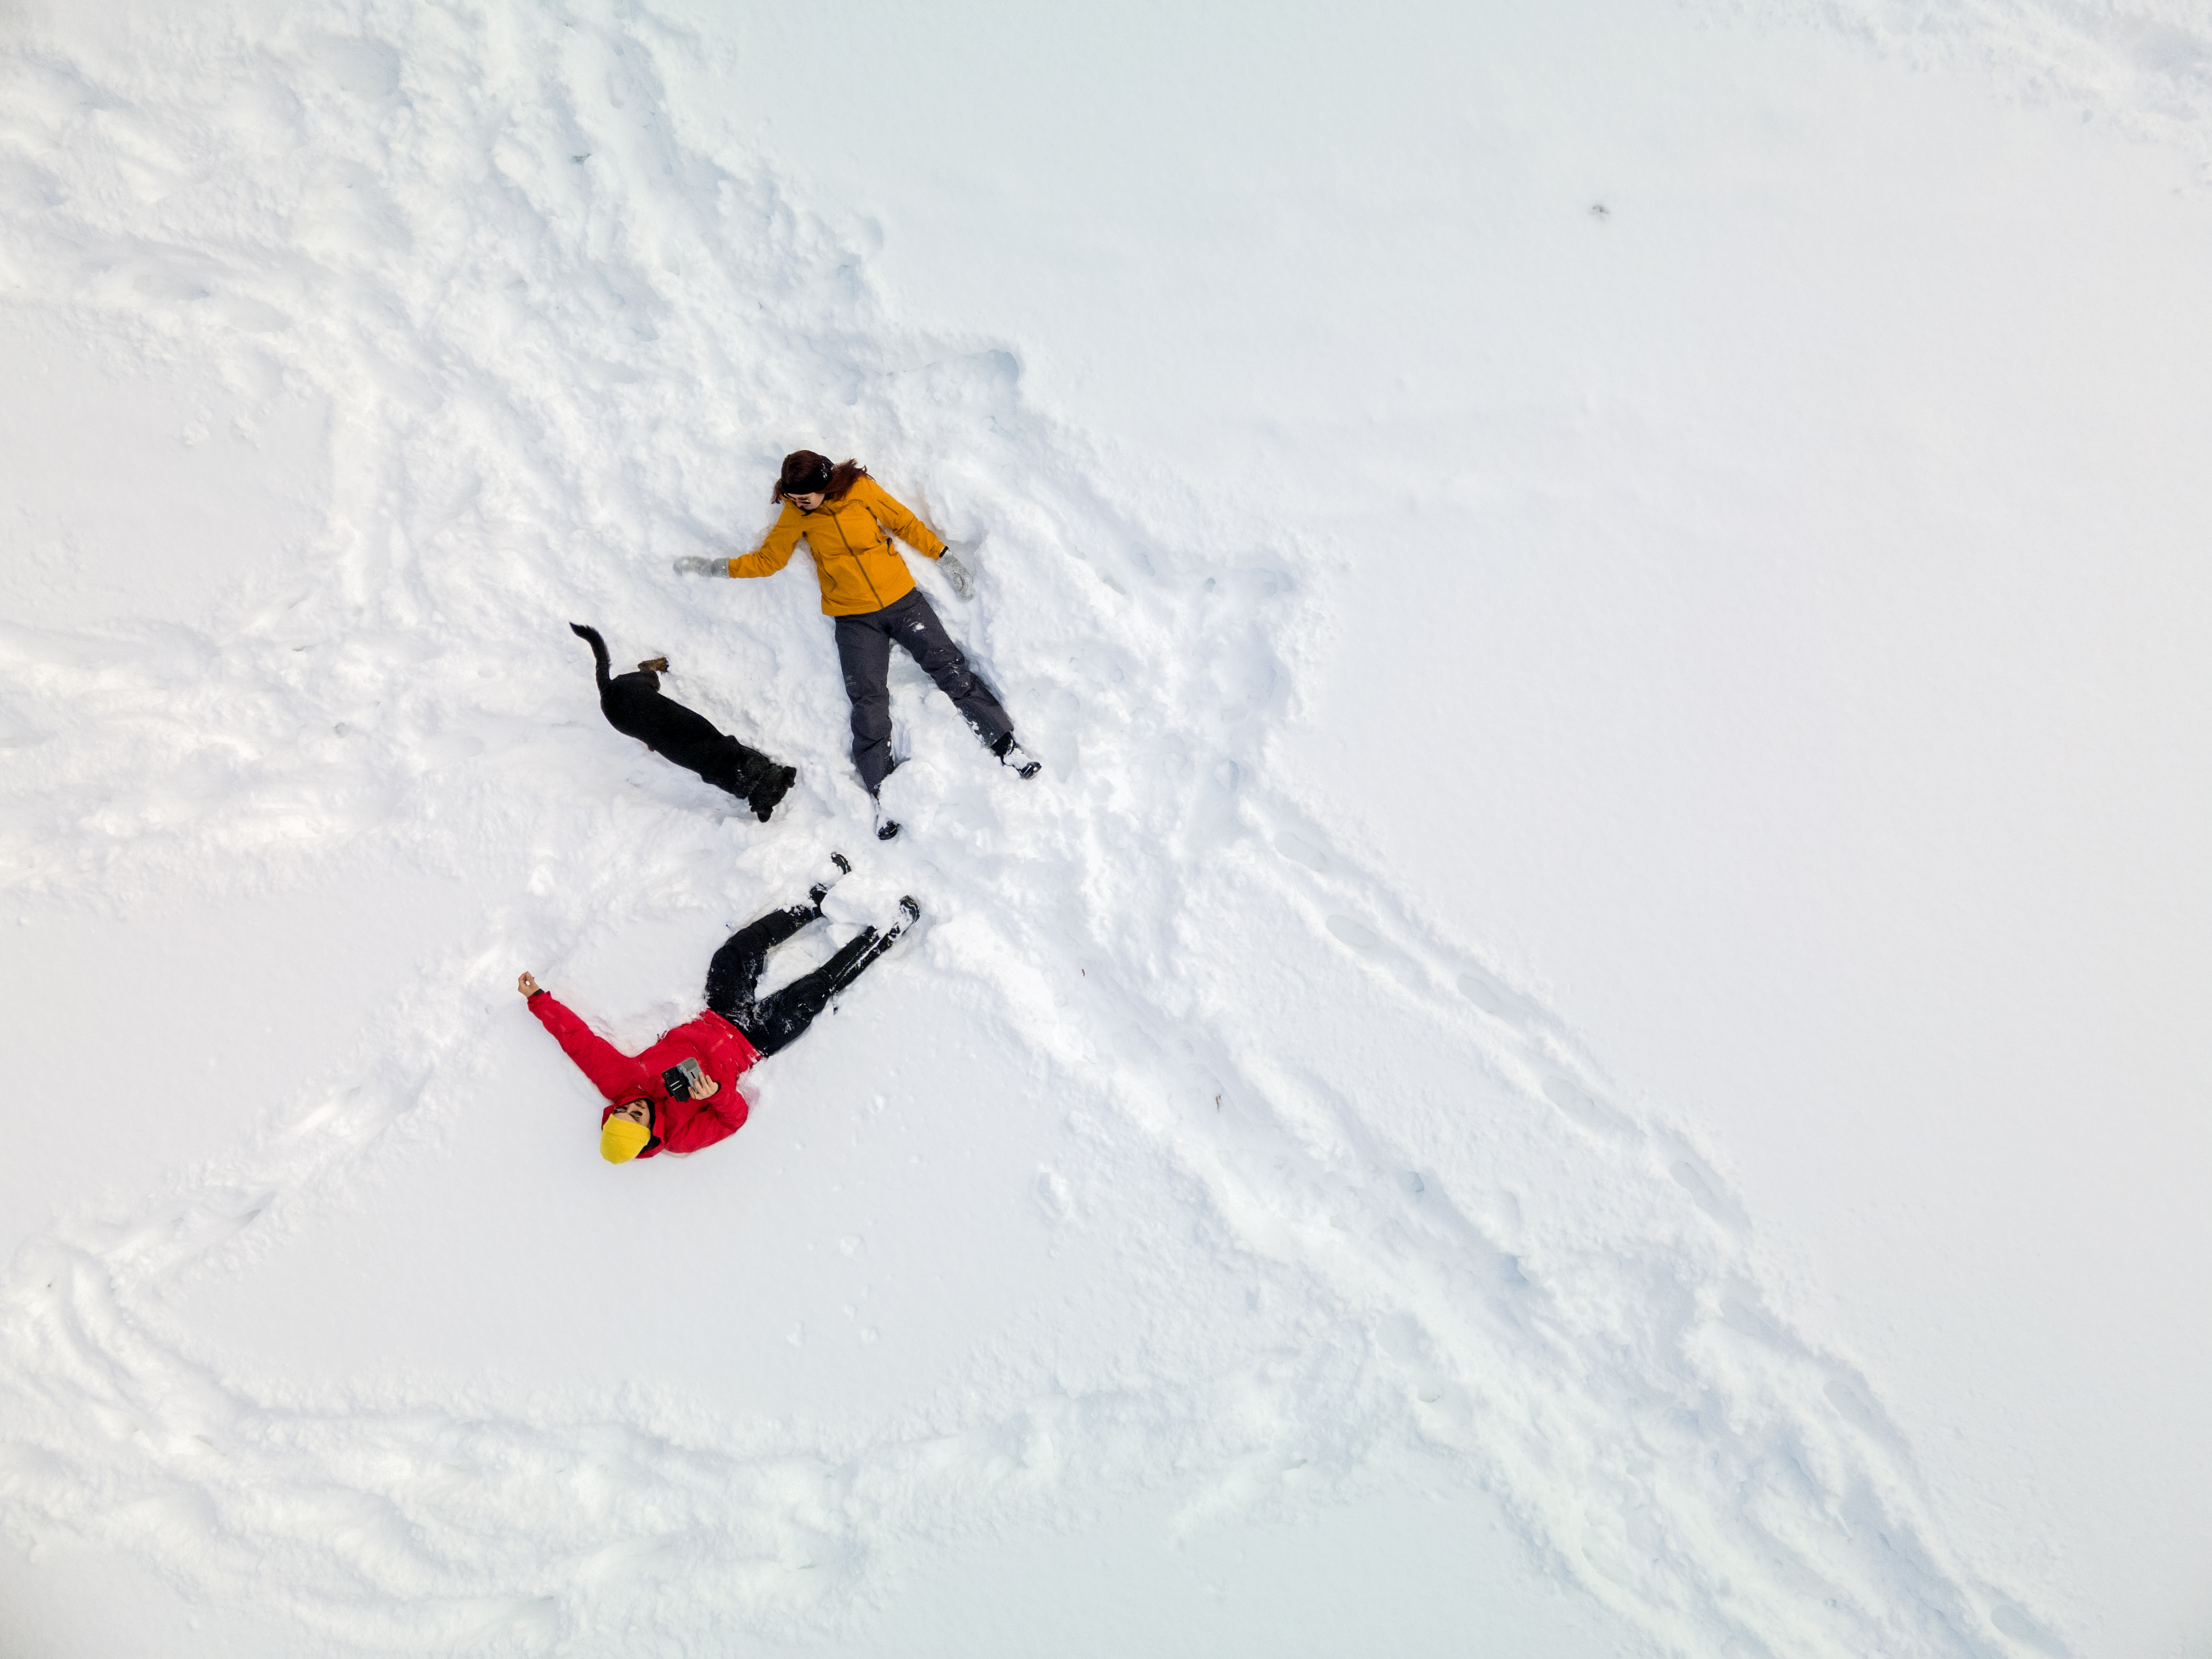
snow, slope, ski equipment, ice cap, sports equipment, ski boot, winter sport, recreation, glacial landform, freezing, sports, snowboard, skier, extreme sport, personal protective equipment, ski, stunt performer, cross country skiing, winter, adventure, ski binding, piste, individual sports, carmine, skiing, ski helmet, glacier, mountaineer, boardsport, nordic skiing, ski pole, wind wave, fun, ski cross, arctic, ski touring, mountain, sportswear, stunt